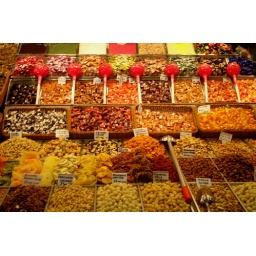
Taken at the fruit market on Las Ramblas in Barcelona